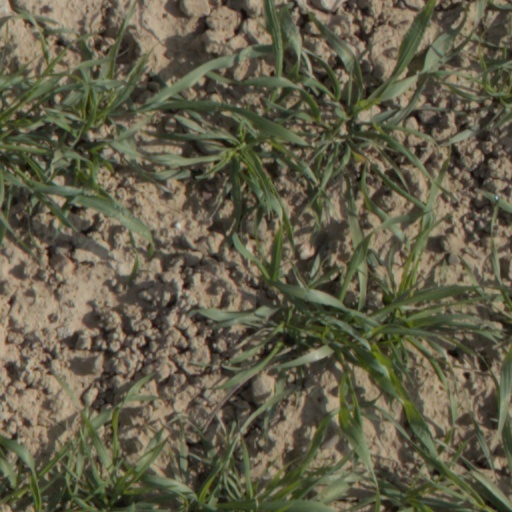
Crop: wheat